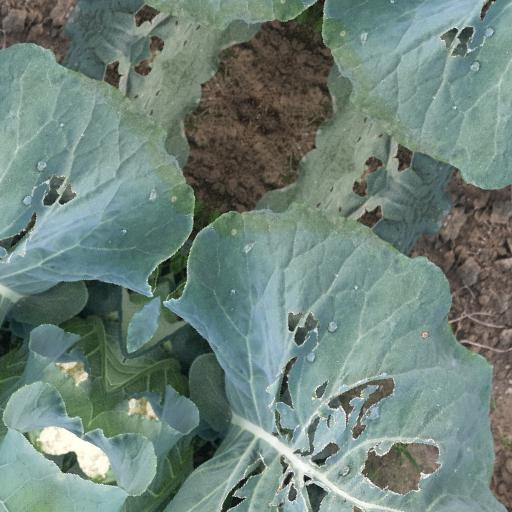
Label: Black Rot